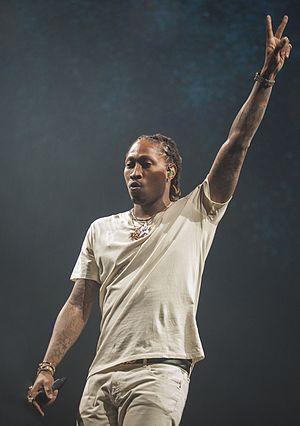
Future, de son vrai nom Nayvadius DeMun Wilburn, né le 20 novembre 1983 à Atlanta, dans l'État de Géorgie, aux États-Unis, est un rappeur américain. Après la publication de plusieurs mixtapes à succès variable entre 2010 et 2011, Future signe aux labels Epic Records et A1 Recordings dirigé par son ami et rappeur Rocko, qui l'aidera à lancer son propre label, Freebandz. Future publie son premier album Pluto en avril 2012. L'album contient cinq singles, tous classés au Billboard Hot 100. L'album est réédité en novembre sous le titre Pluto 3D. Son deuxième album Honest, est publié en avril 2014. Il suit d'un troisième album inattendu, DS2, en juillet 2015, classé premier au Billboard 200.